Vera Weizmann

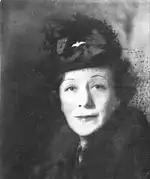
Vera Weizmann,

Vera Weizmann (née Chatzman) (November 27, 1881 – September 24, 1966), wife of Chaim Weizmann, the first president of the State of Israel, was a medical doctor and a Zionist activist.